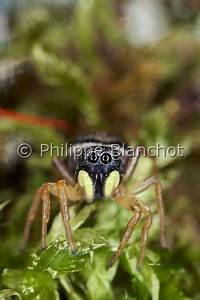
Label: ragno